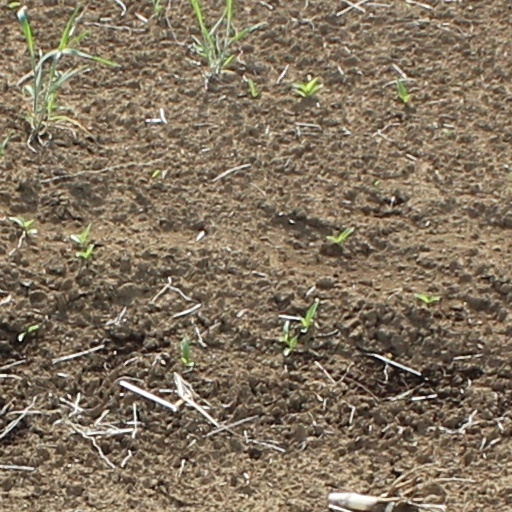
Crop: wheat